Viral (web series)

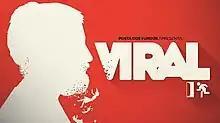

Viral is a Brazilian comedy web series by comedy group Porta dos Fundos, in which Gregório Duvivier stars as Beto, a man who after discovering that is carrying the HIV virus, decides to seek the latest eight women with whom he had sexual intercourse to give the news and try to find out who is the possible transmitter.